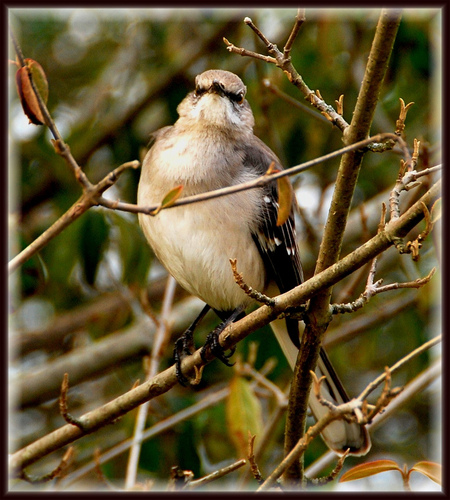
the bird has a small needlelike bill, a full white breast and belly, and black coverts and wingtips
this is a bird with a white belly, black back and a small pointy beak.
this multicolored bird has a rotund cream belly and black wings with white tips.
a bird with thin legs and long tarsus and clawswhite bellied bird with gray cheek patch and black wings with white wing bars.
a puffy small bird, with a white belly, black wings, with 2 white wingbars, and a short pointed bill.
this particular bird has a belly that is tan and brown
this bird is white with black and has a very short beak.
a small bird with brown back feathers, light-brown belly and throat, brown eyes, and a small black beak.
this bird has a cream colored belly and a white stripe on its face.
Species: Mockingbird